Reid River, Queensland

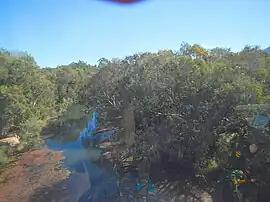
Crossing the Reid River, 2013

Reid River is a locality split between the Charters Towers Region and the City of Townsville in Queensland, Australia. In the , Reid River had a population of 143 people.